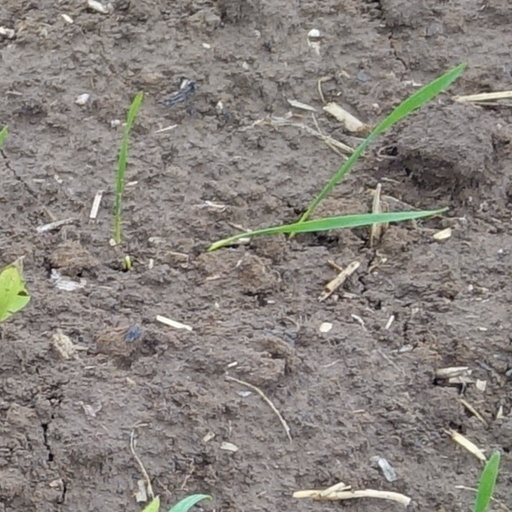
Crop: wheat